Salem, Ohio

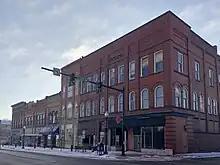
The corner of Lundy and State streets downtown

According to the Sustainable Opportunity Development Center in Salem, as of 2022, the top employers in the city are: